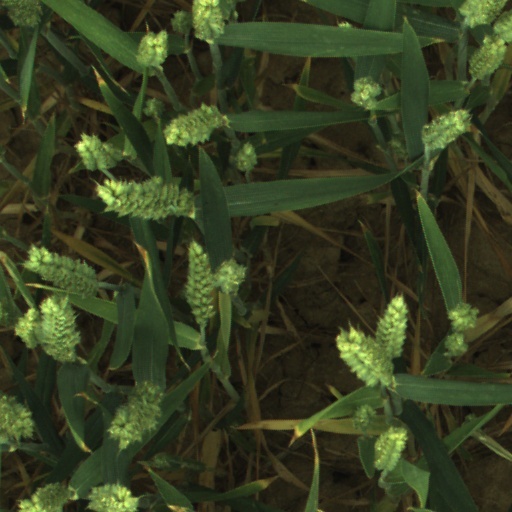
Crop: wheat